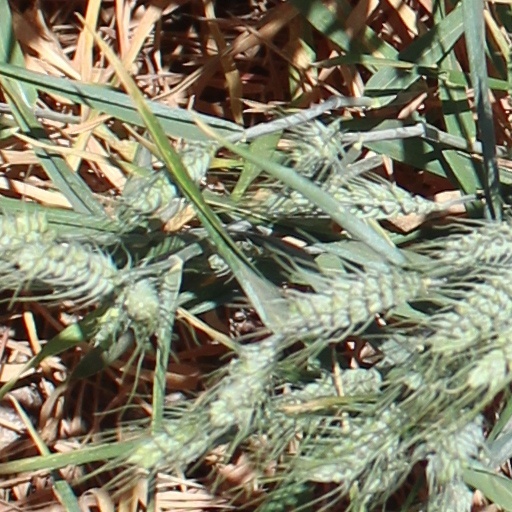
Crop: wheat